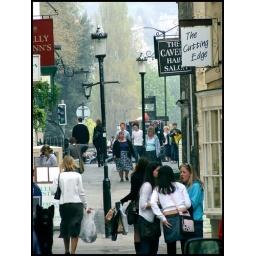
The red board belongs to the oldest house in Bath City